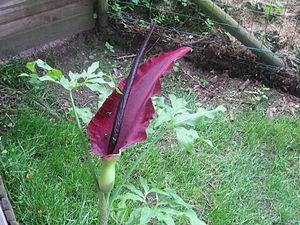
Dracunculus vulgaris est une espèce de plantes de la famille des Araceae, proche du genre Arum.